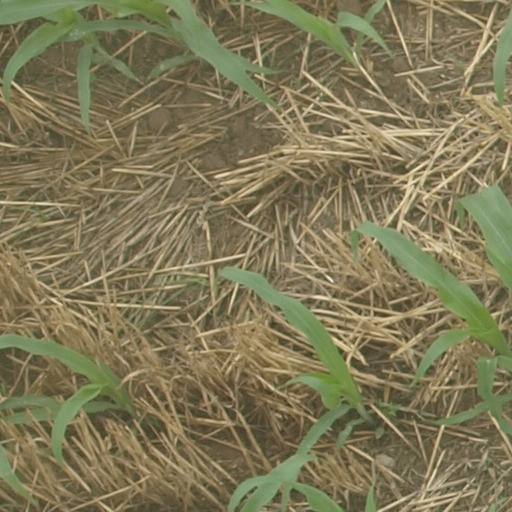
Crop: maize; corn